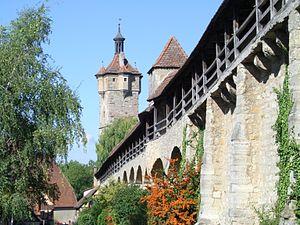
La Frontière de la vie est la septième histoire de la série Yoko Tsuno de Roger Leloup. Elle est publiée pour la première fois du nᵒ 1979 au nᵒ 1999 du journal Spirou, puis en album en 1977.